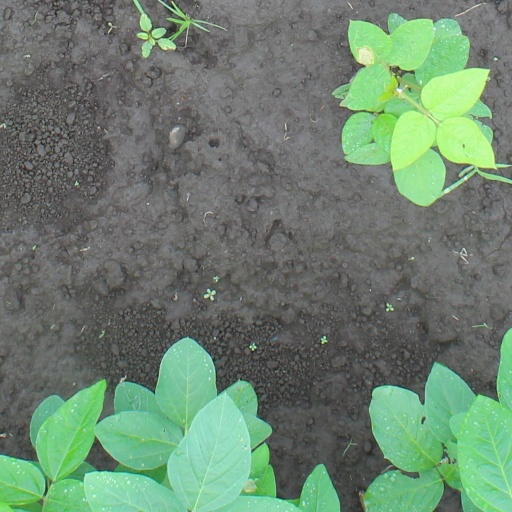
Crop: soybean